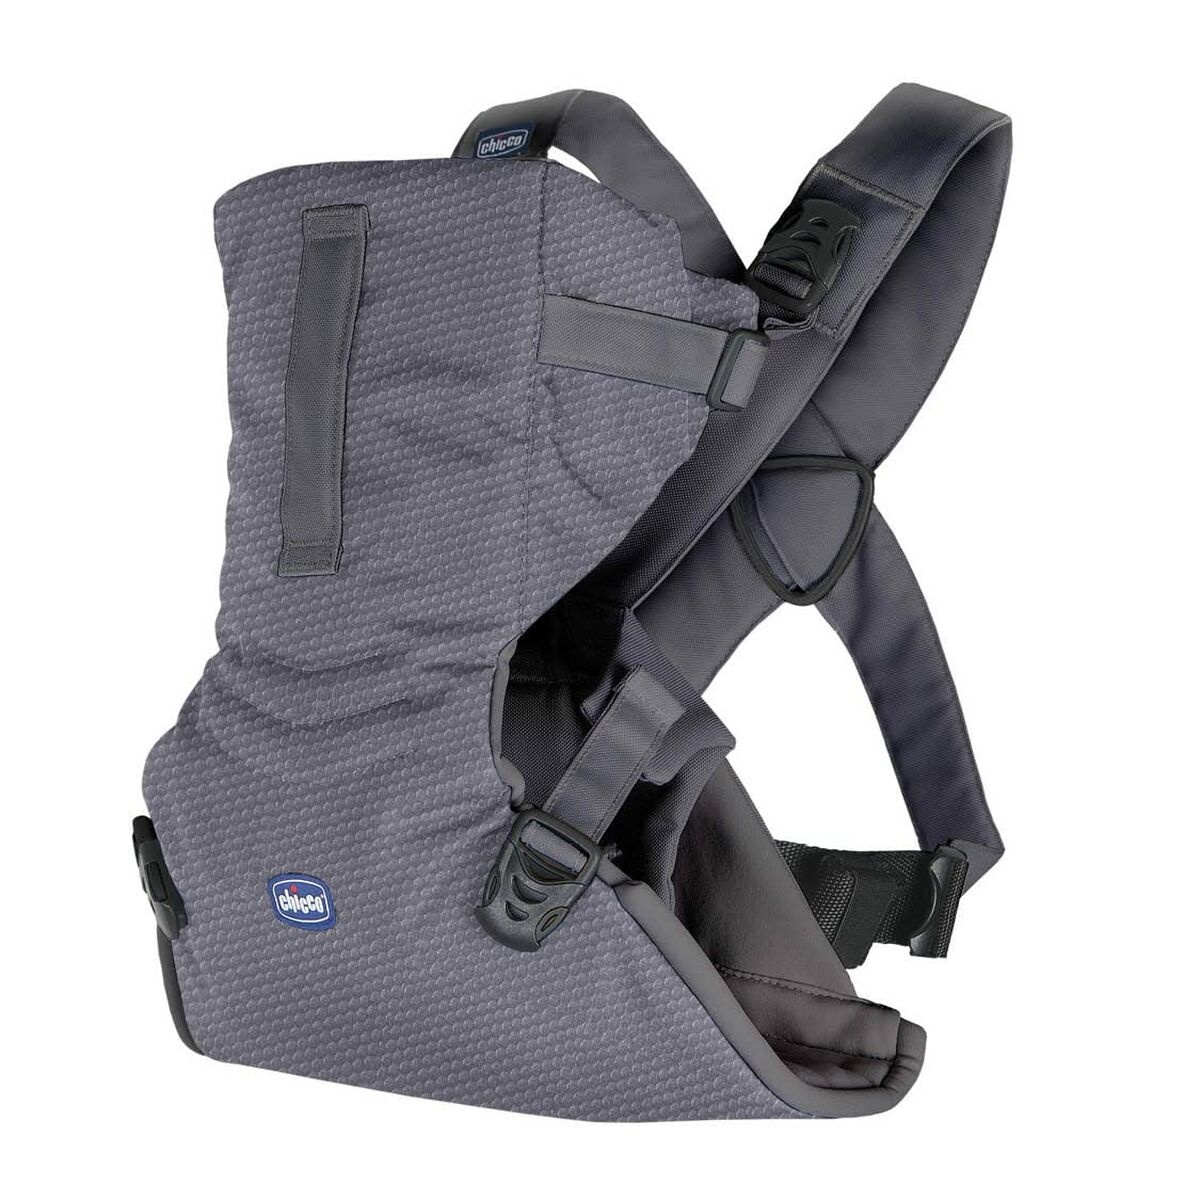
Zaino Porta bambino Chicco
I bambini meritano il meglio, per questo ti presentiamo Zaino Porta bambino Chicco , ideale per coloro che cercano prodotti di qualità per i più piccoli! Scopri Chicco e altre marche e brevetti ai migliori prezzi! Colore: Grigio Tipo: Zaino Porta bambino Materiale: Poliestere Composizione: Poliestere Anno: 2021 Caratteristiche: Lavare a mano General Product Safety Regulations information: ARTSANA SPAIN, S.A.U. C/ Industrias 10 - Pol. Ind. Urtinsa Apartado 212, 28923 Alcorcón (MADRID – España) 28923 - Alcorcón +34916499000 chiccospain@artsana.com https://www.chicco.es/
Brand: Chicco
Category: Baby & Toddler > Baby Transport > Baby Carriers > Soft-Structured Carriers